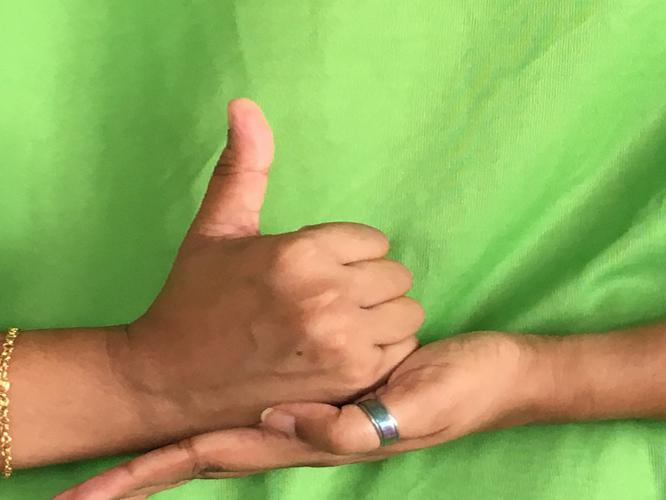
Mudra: Shivalinga
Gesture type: double_hand